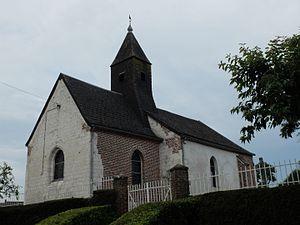
Vue de l'église Saint-Martin d'Avesnes.
Avesnes, également connue sous le nom d'Avesnes-au-Mont, est une commune française située dans le département du Pas-de-Calais en région Hauts-de-France.